Violin Sonata No. 35 (Mozart)

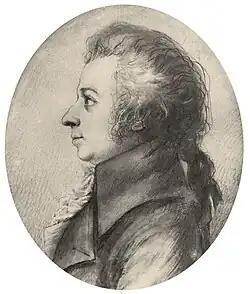
Stock's 1789 miniature of Mozart

The Sonata in A for Violin and Keyboard, K. 526, was written in Vienna in 1787 by Wolfgang Amadeus Mozart. It is placed in the Köchel catalogue between the string serenade "Eine kleine Nachtmusik" (K. 525) and the opera "Don Giovanni" (K. 527).